Sax Crawford

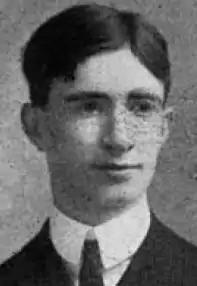

Saxton Daryl Crawford Sr. (October 6, 1881 – February 11, 1964) was an American football player and coach. He served as the head coach at the University of Tennessee for one season in 1904, compiling a record 3–5–1. Crawford was the first Tennessee head coach to record a win against the rival Alabama Crimson Tide. Crawford died on February 11, 1964, at a hospital in Birmingham, Alabama.